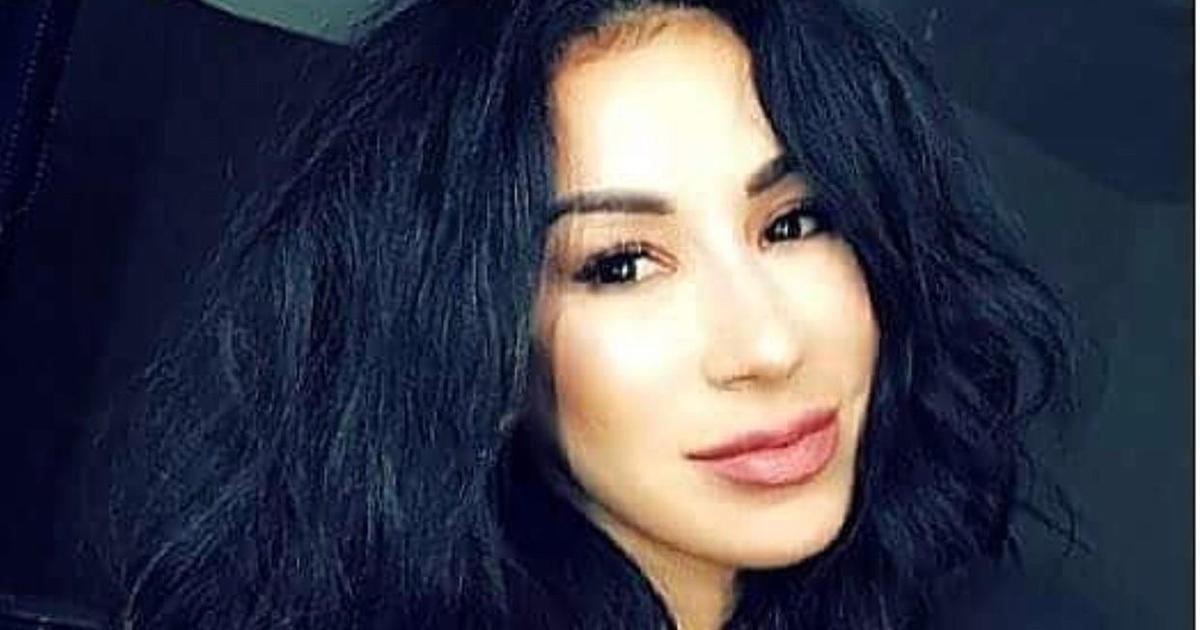
Gender: women